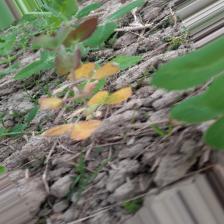
Label: Ascochyta blight